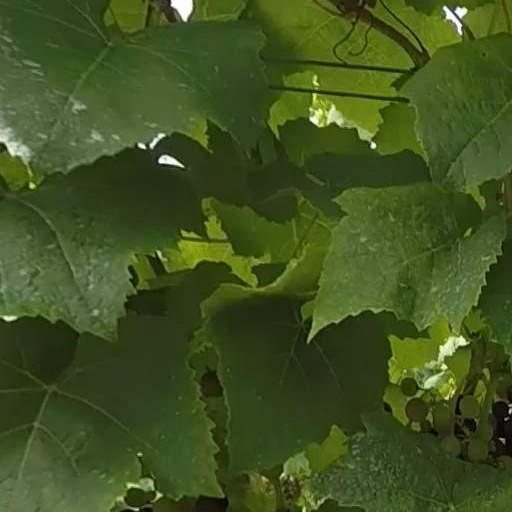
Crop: grape